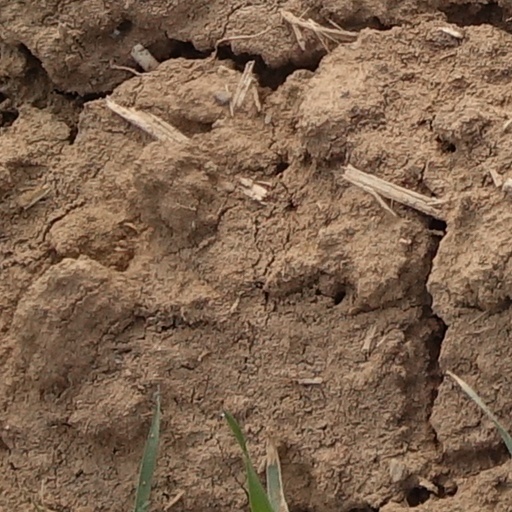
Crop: wheat